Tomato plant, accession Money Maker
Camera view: vertical (180 deg); turntable rotation: 270 degrees
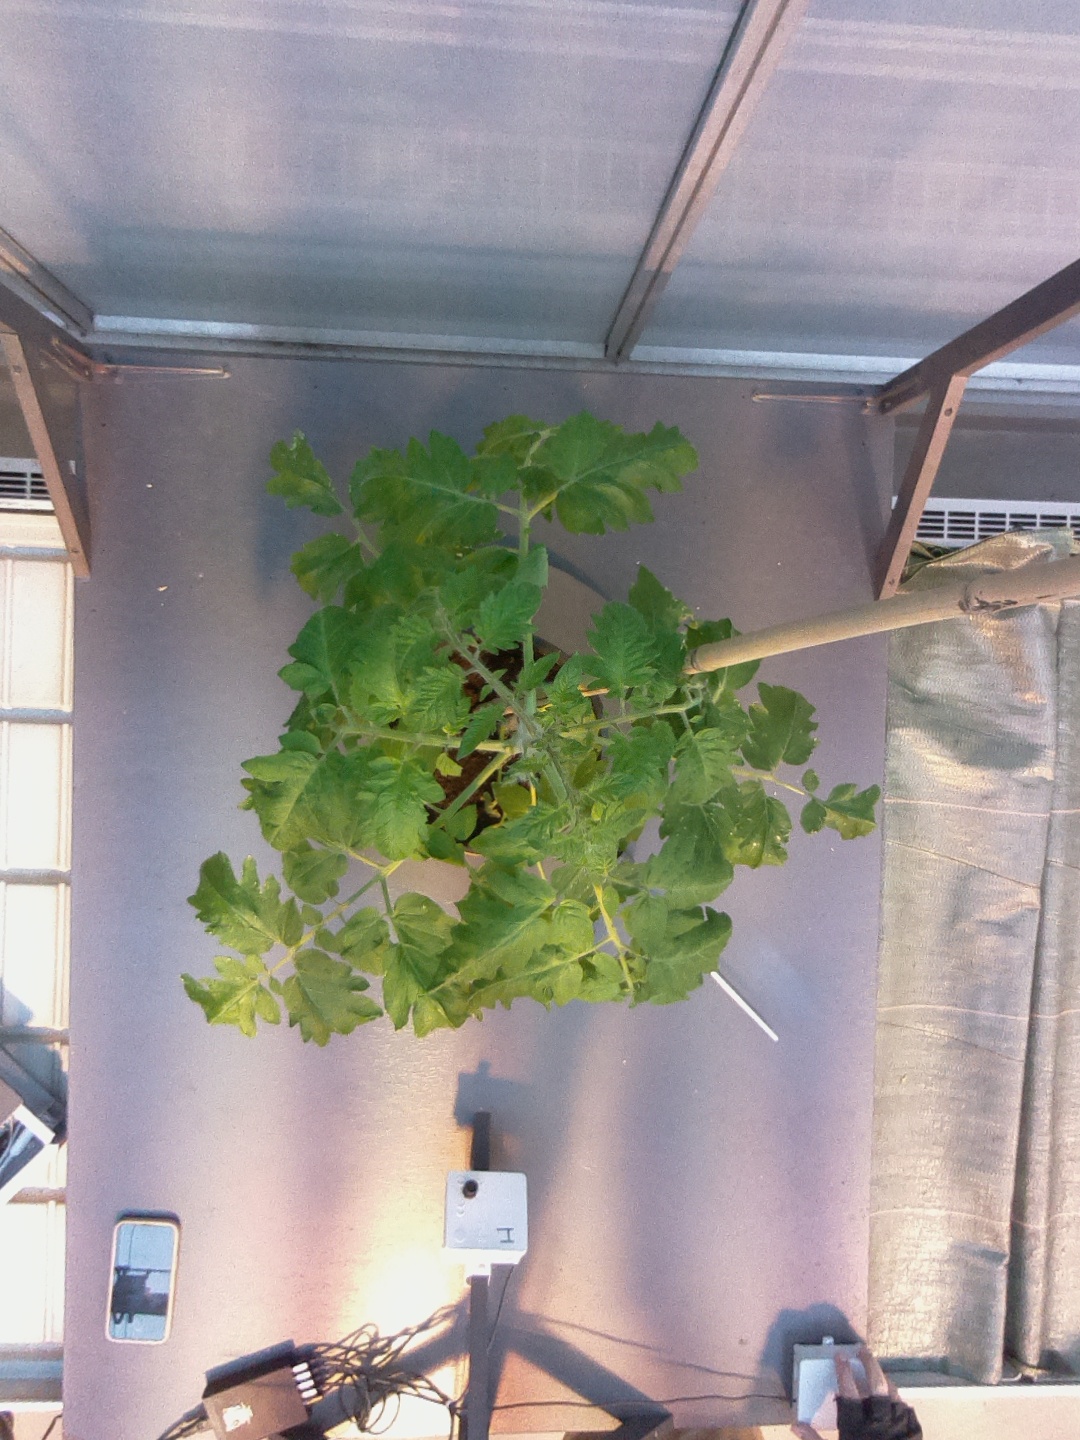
BBCH growth stage 53: 3 inflorescences visible